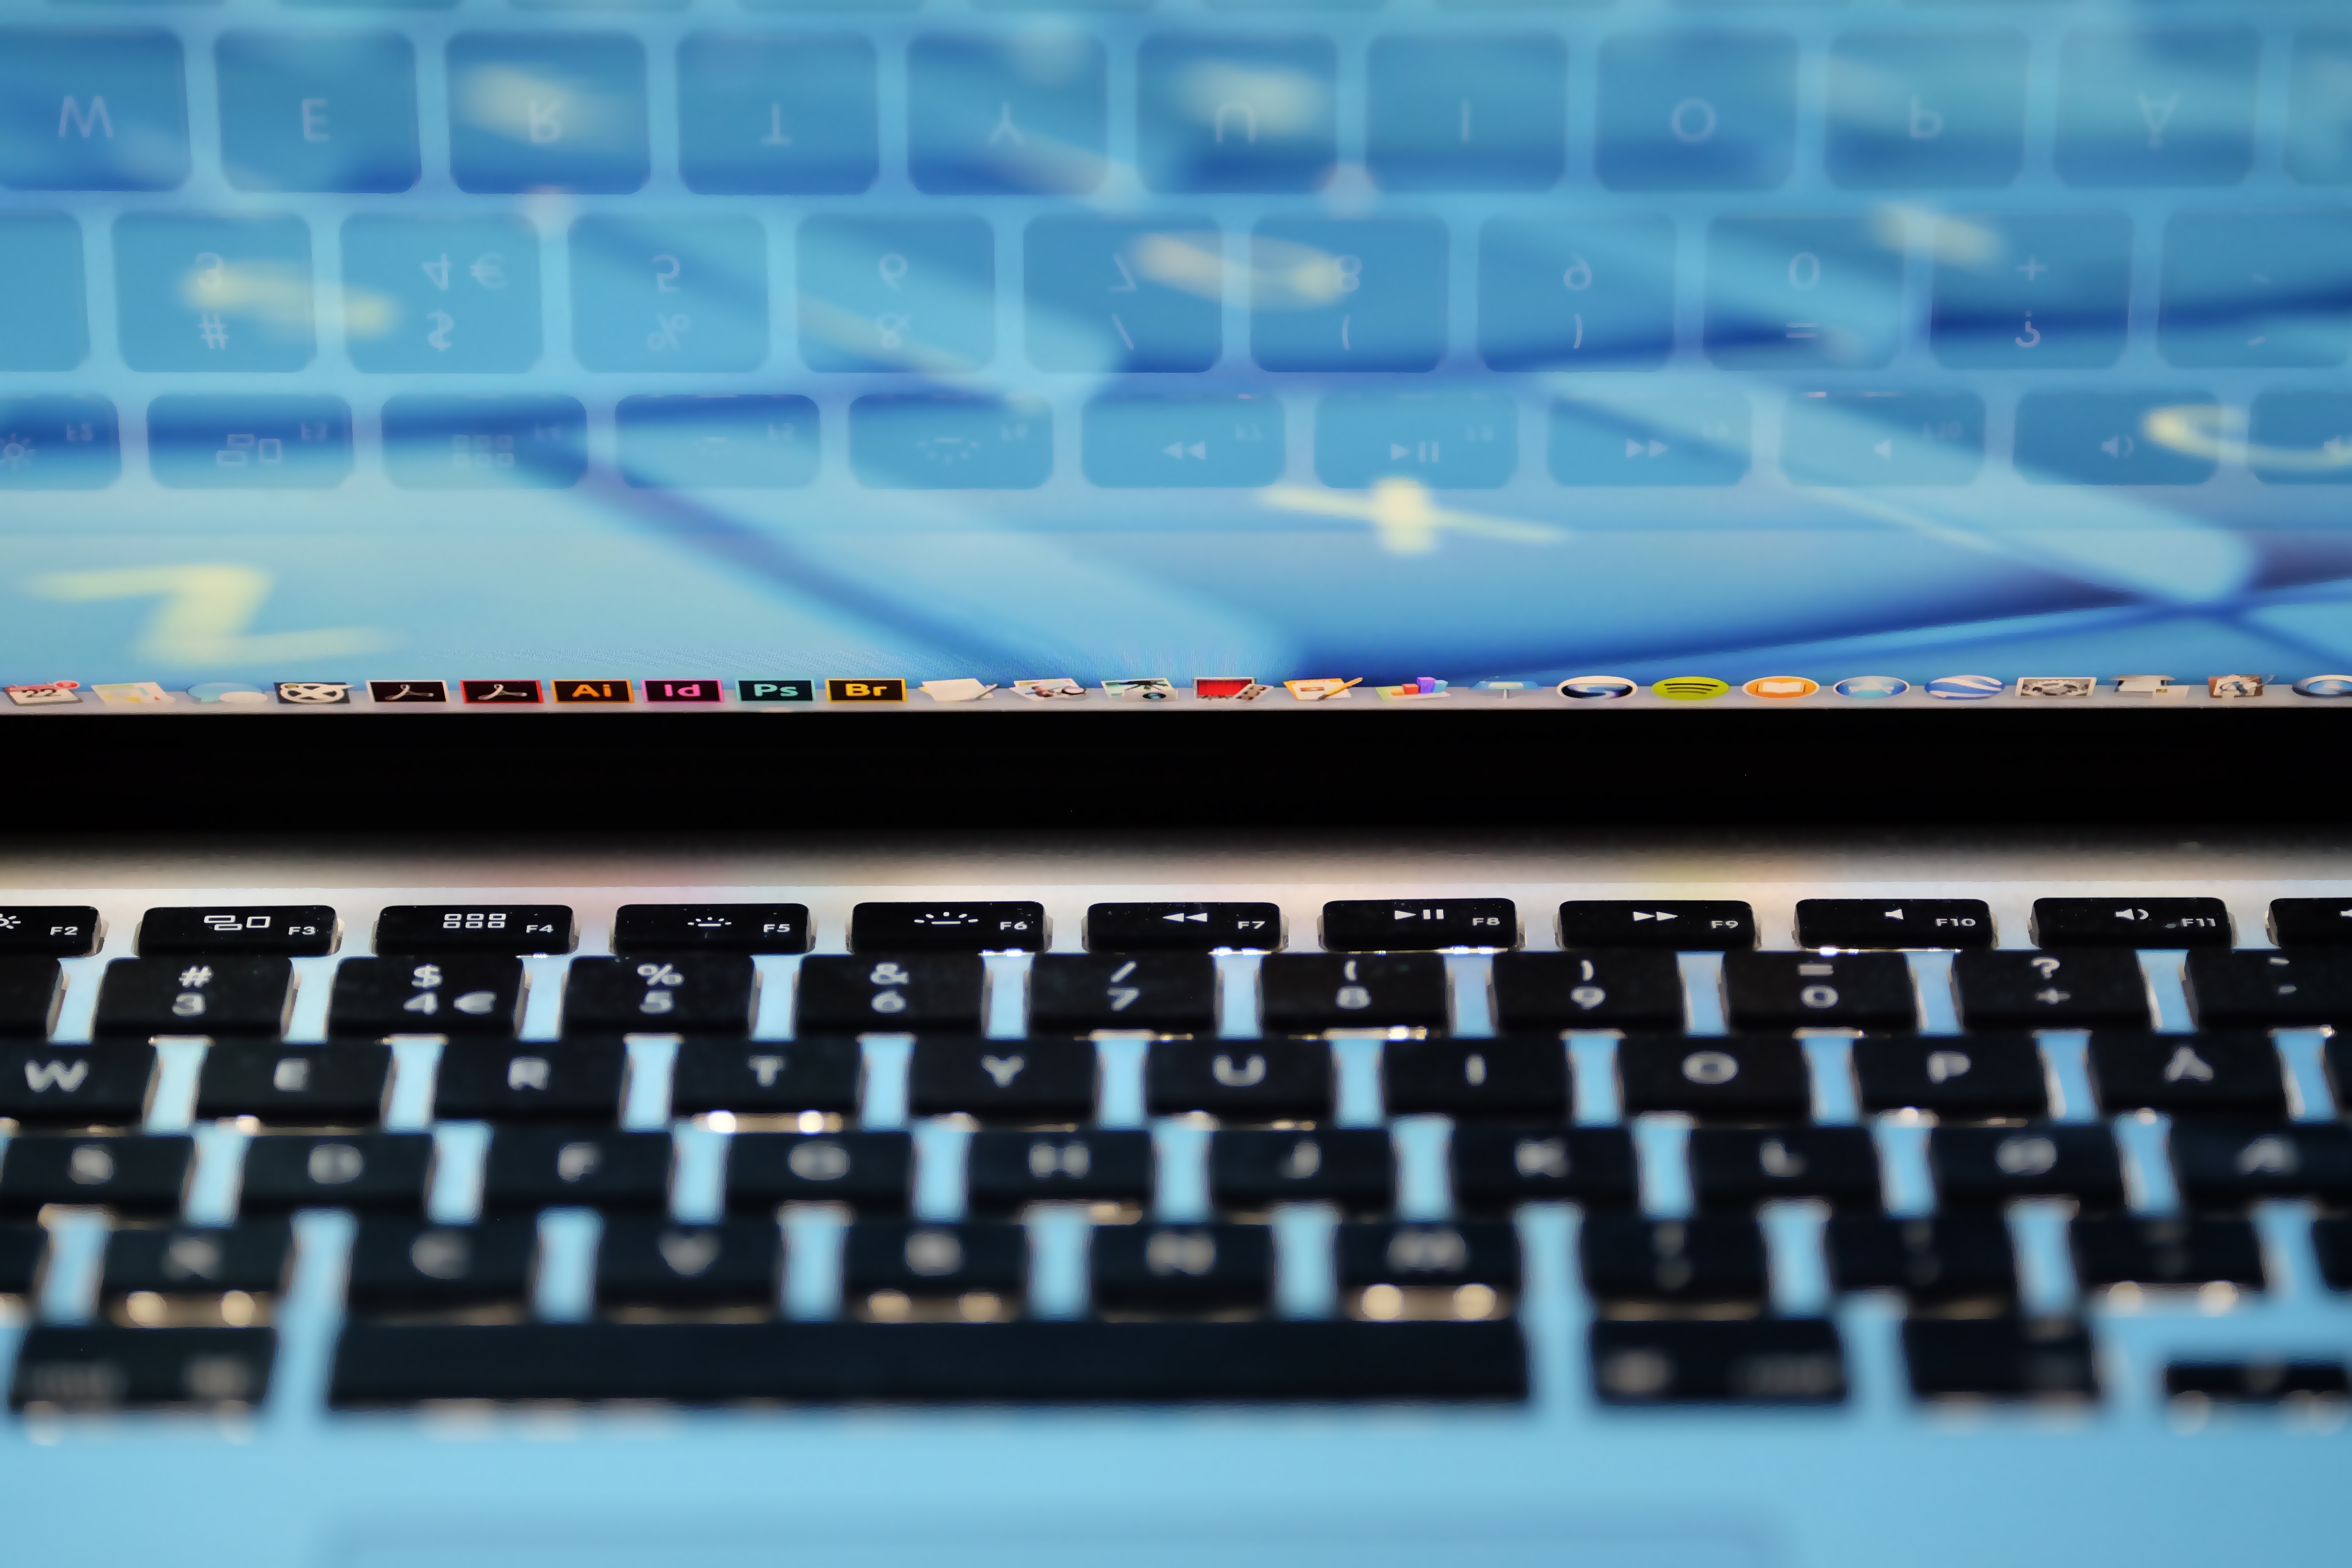
technology, font, multimedia, computer keyboard, musical keyboard, personal computer hardware, computer program